Baker Memorial Chapel

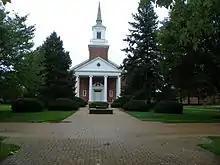
Baker Memorial Chapel in 2011

Baker Memorial Chapel is a building on the campus of McDaniel College, in Westminster, Maryland, that was dedicated April 20, 1958. The chapel was built in memory of W.G. Baker, Joseph D. Baker, Daniel Baker, and Sarah Baker Thomas. When the initial endowment was announced in 1955 both the donor's identity and the identity of the memorialized individuals were unknown. As conceived, the new chapel was to have a capacity of approximately 900, and was ""expected to be of Georgian colonial architecture in keeping with the design of other recent buildings on the campus.""